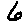
Label: 6